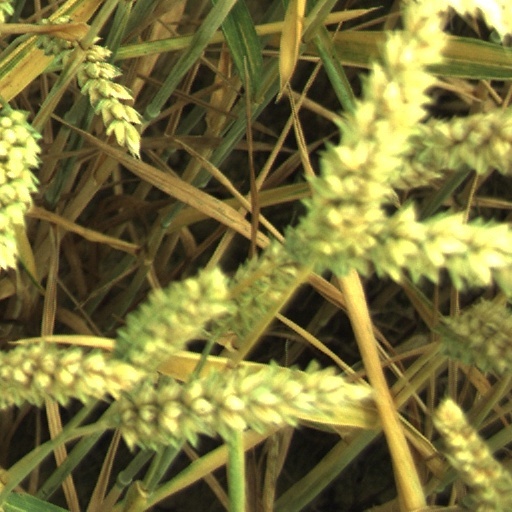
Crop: wheat